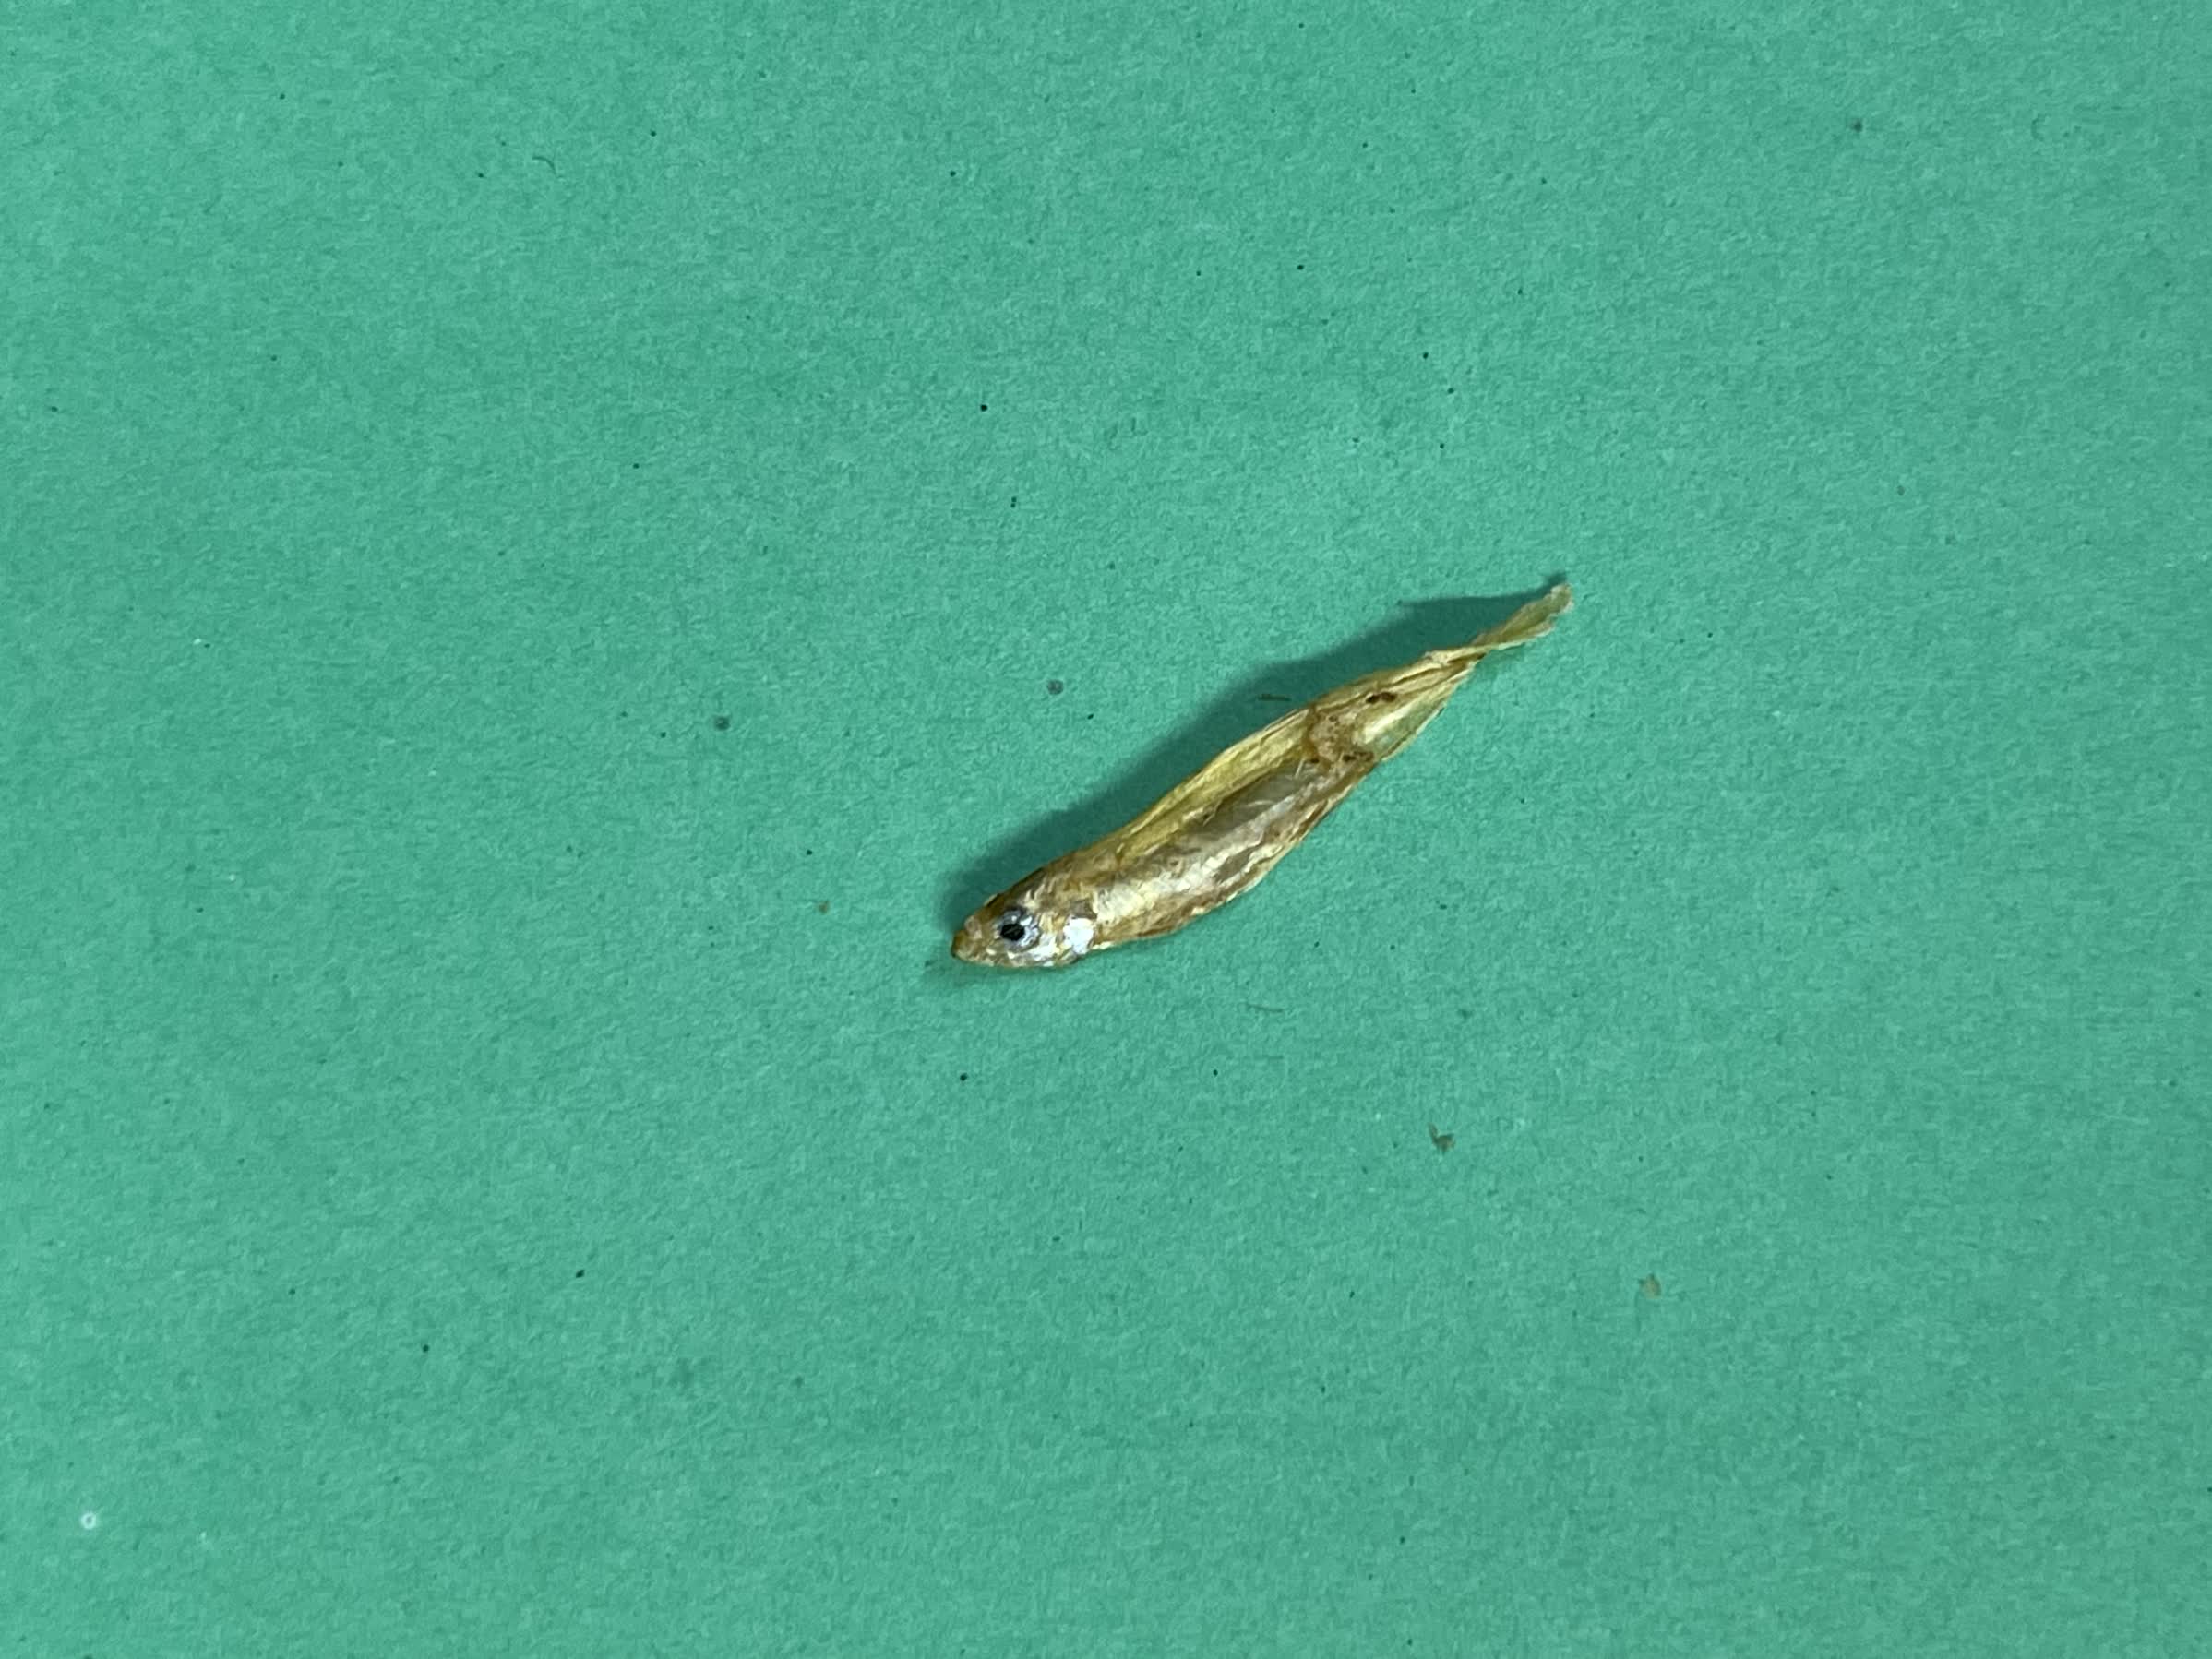
Species: kachki